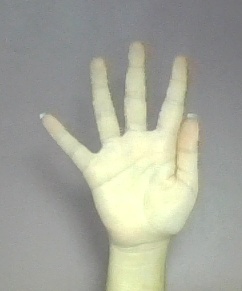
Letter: sheen